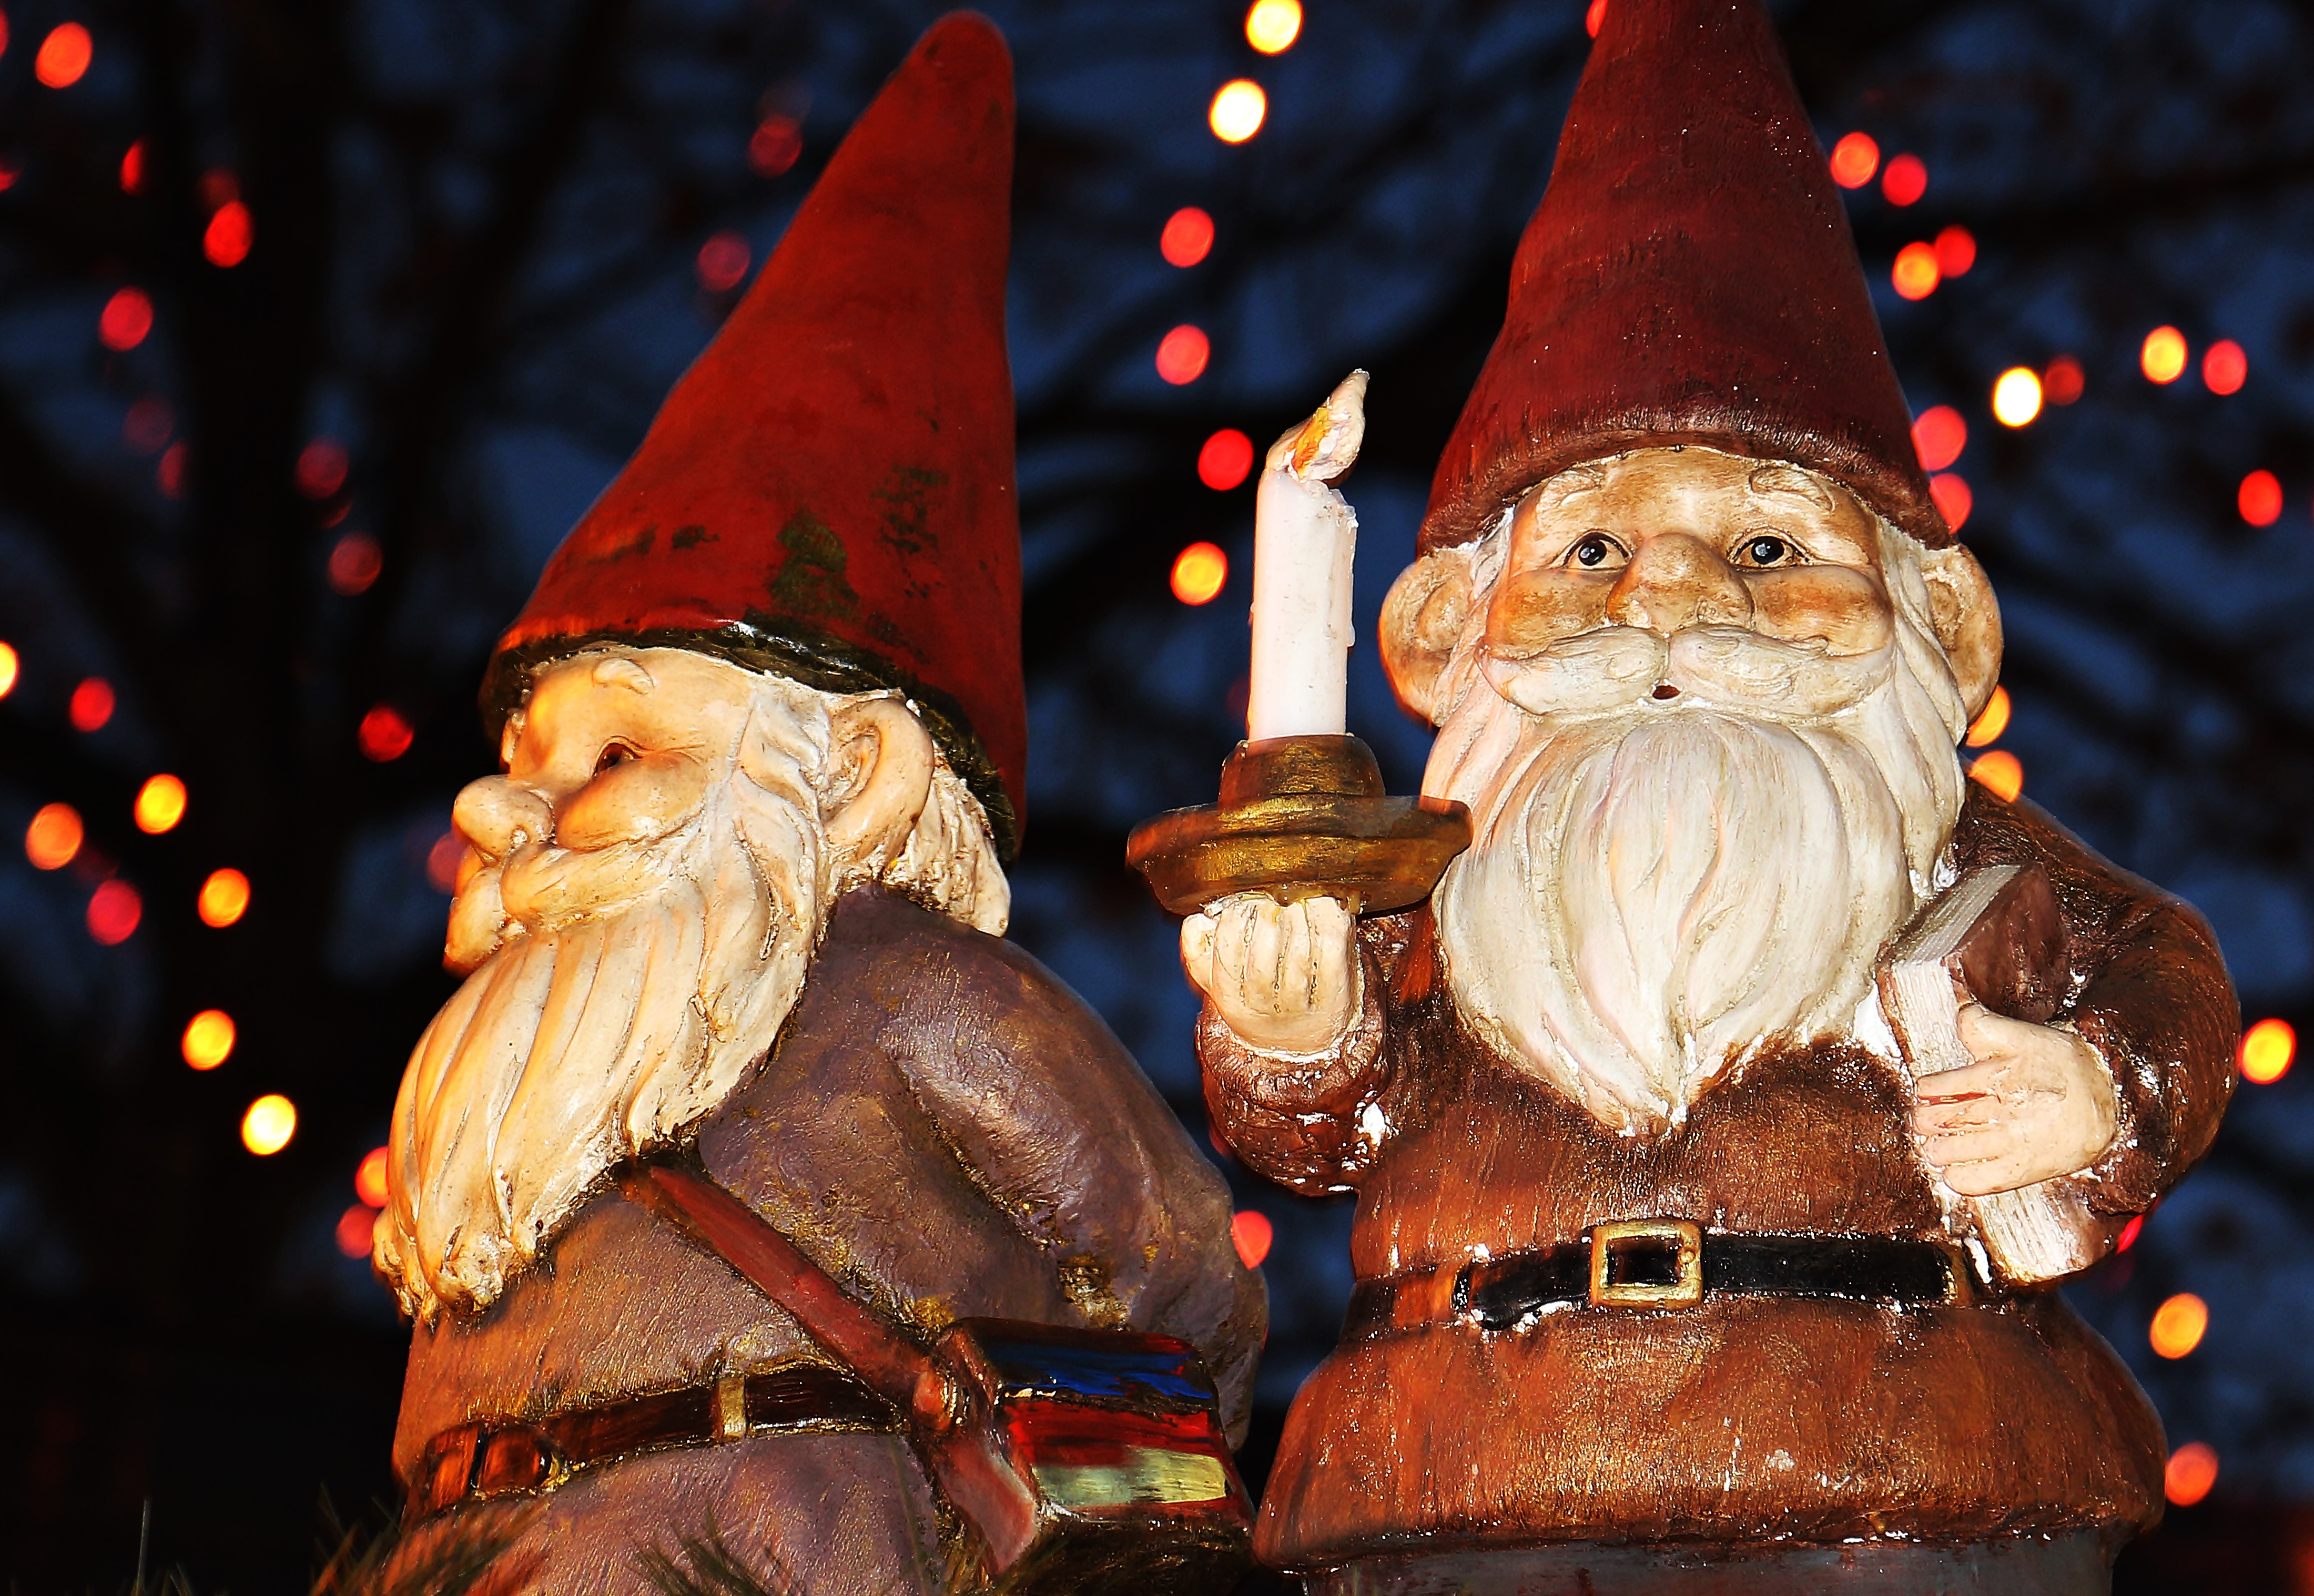
tree, winter, atmosphere, monument, statue, evening, twilight, holiday, romantic, christmas, lighting, christmas decoration, old town, temple, cologne, event, christmas market, tradition, santa claus, brownie, evening sky, garden gnome, heinzel christmas market, cologne christmas market, cologne brownie